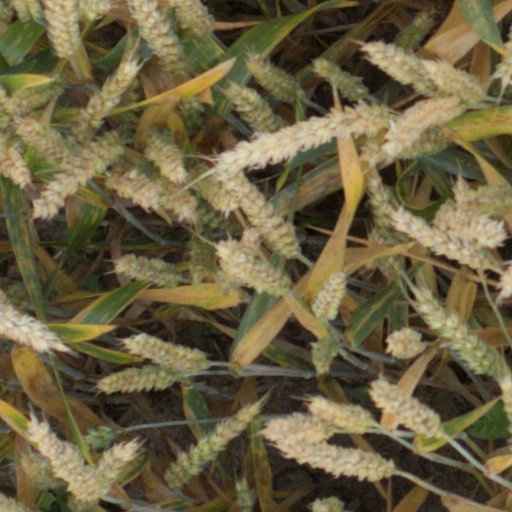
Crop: wheat